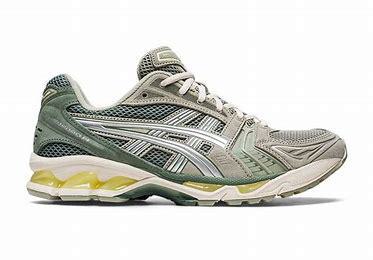
Brand: Asics
Model: Gel Kayano 14